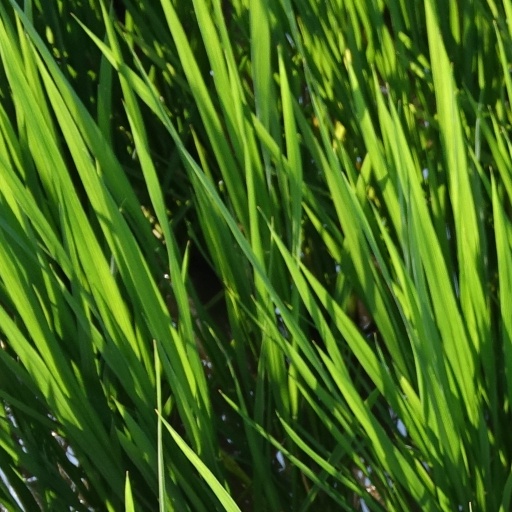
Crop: rice